Hopanoids

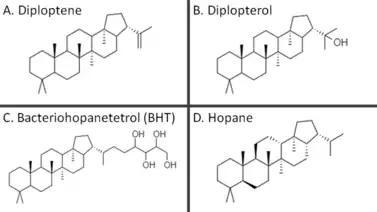
Some representative hopanoids: A. Diploptene, also called 22(29)-hopene B. Diplopterol, also called hopan-22-ol, the hydrated cyclomer of diploptene C. Bacteriohopanetetrol (BHT), a common extended hopanoid D. Hopane, the diagenetic product of A and B that results from reducing conditions during deposition and persists in the rock record. The diagenetic product of C would be an extended C hopane.

Hopanoids are a diverse subclass of triterpenoids with the same hydrocarbon skeleton as the compound hopane. This group of pentacyclic molecules therefore refers to simple hopenes, hopanols and hopanes, but also to extensively functionalized derivatives such as bacteriohopanepolyols (BHPs) and hopanoids covalently attached to lipid A.